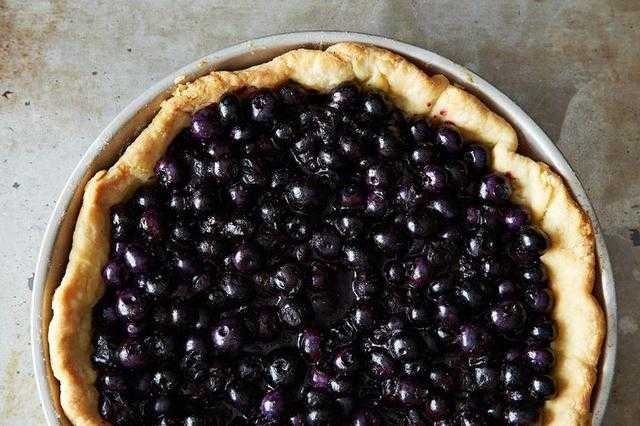
Label: Blueberry